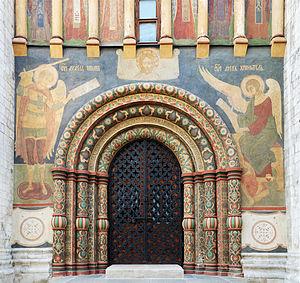
Portail nord de la cathédrale de la Dormition (Assomption), dans le Kremlin, à Moscou. Polski: Północny portal soboru Uspieńskiego na
La cathédrale de la Dormition a été édifiée à Moscou entre 1475 et 1479 sous la direction de l'architecte italien Aristotile Fioravanti, originaire de Bologne.